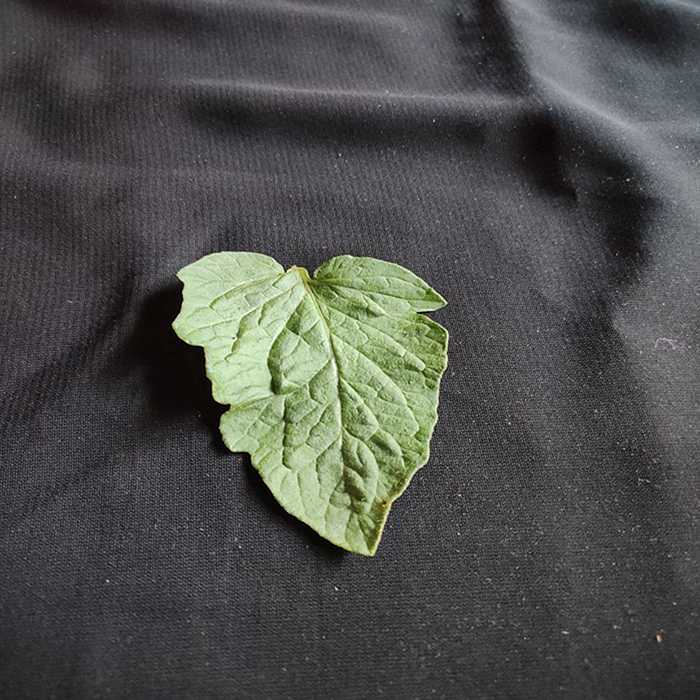
Plant: Tomato
Label: Tomato Fresh leaf